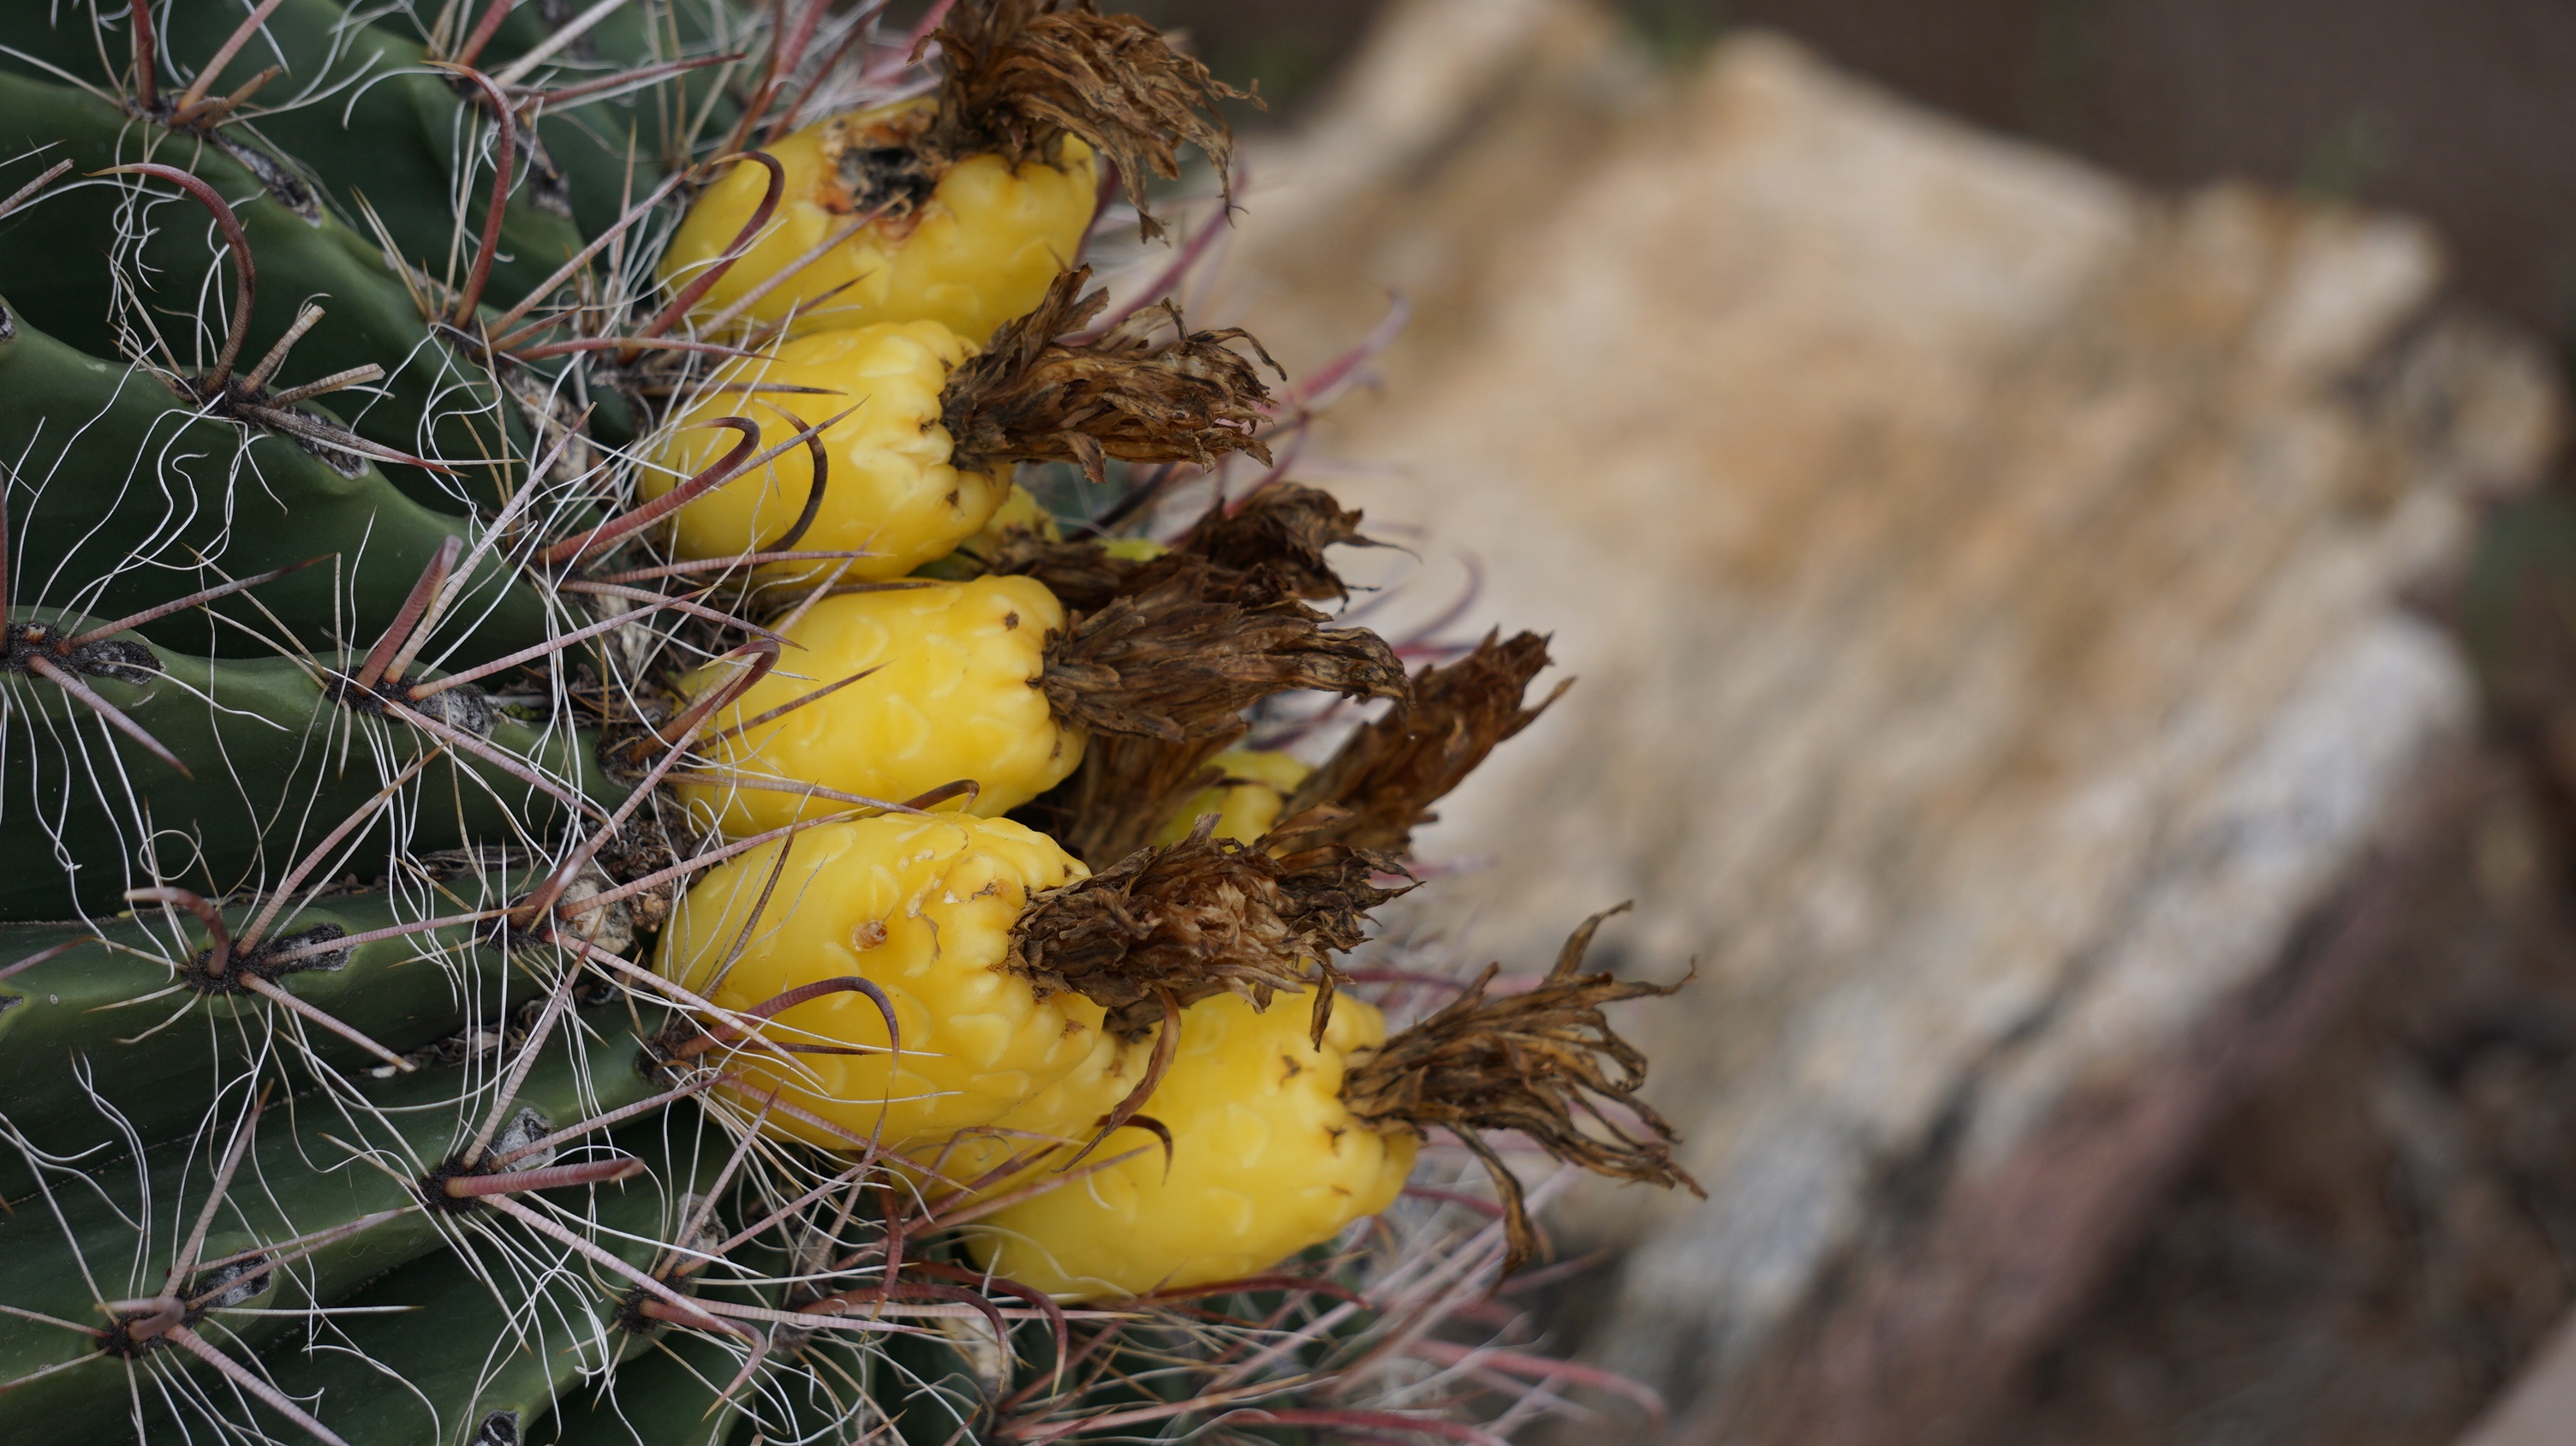
nature, cactus, plant, leaf, flower, food, green, produce, insect, autumn, botany, yellow, garden, close, flora, fauna, close up, beautiful, by nature, for all skin types, tucson, macro photography, flowering plant, cactus garden, foe so cute, land plant, thorns spines and prickles